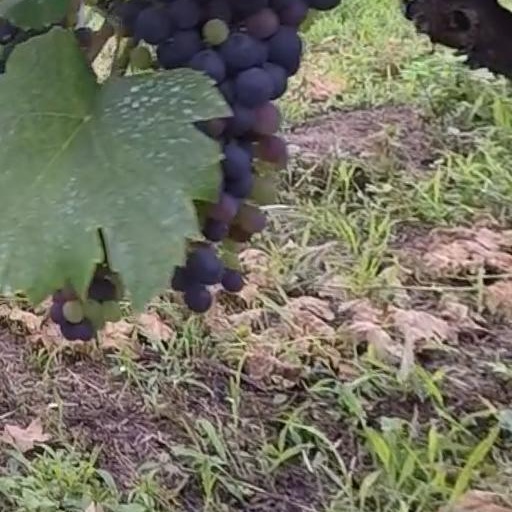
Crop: grape